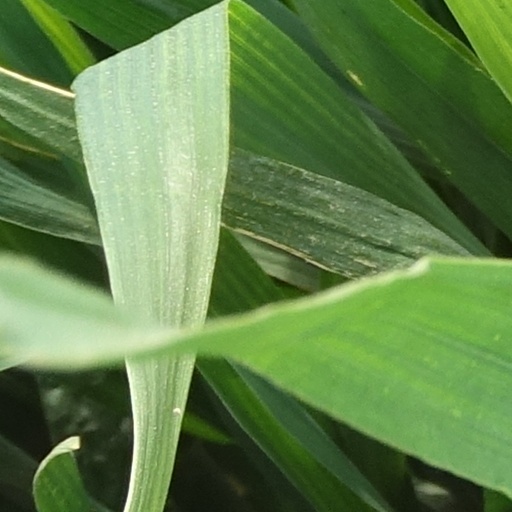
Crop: wheat